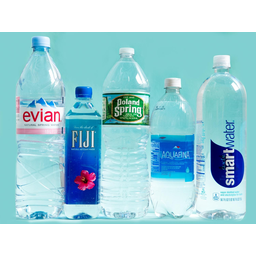
Label: bottles